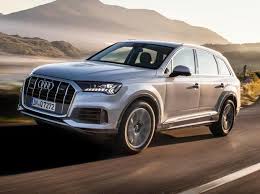
Label: noambulance